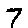
Label: 7